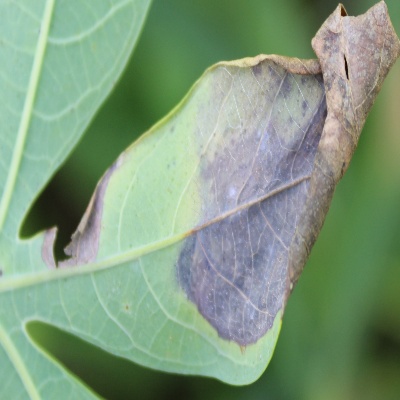
Crop: Cassava
Condition: bacterial blight